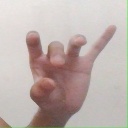
अक्षर: ओ